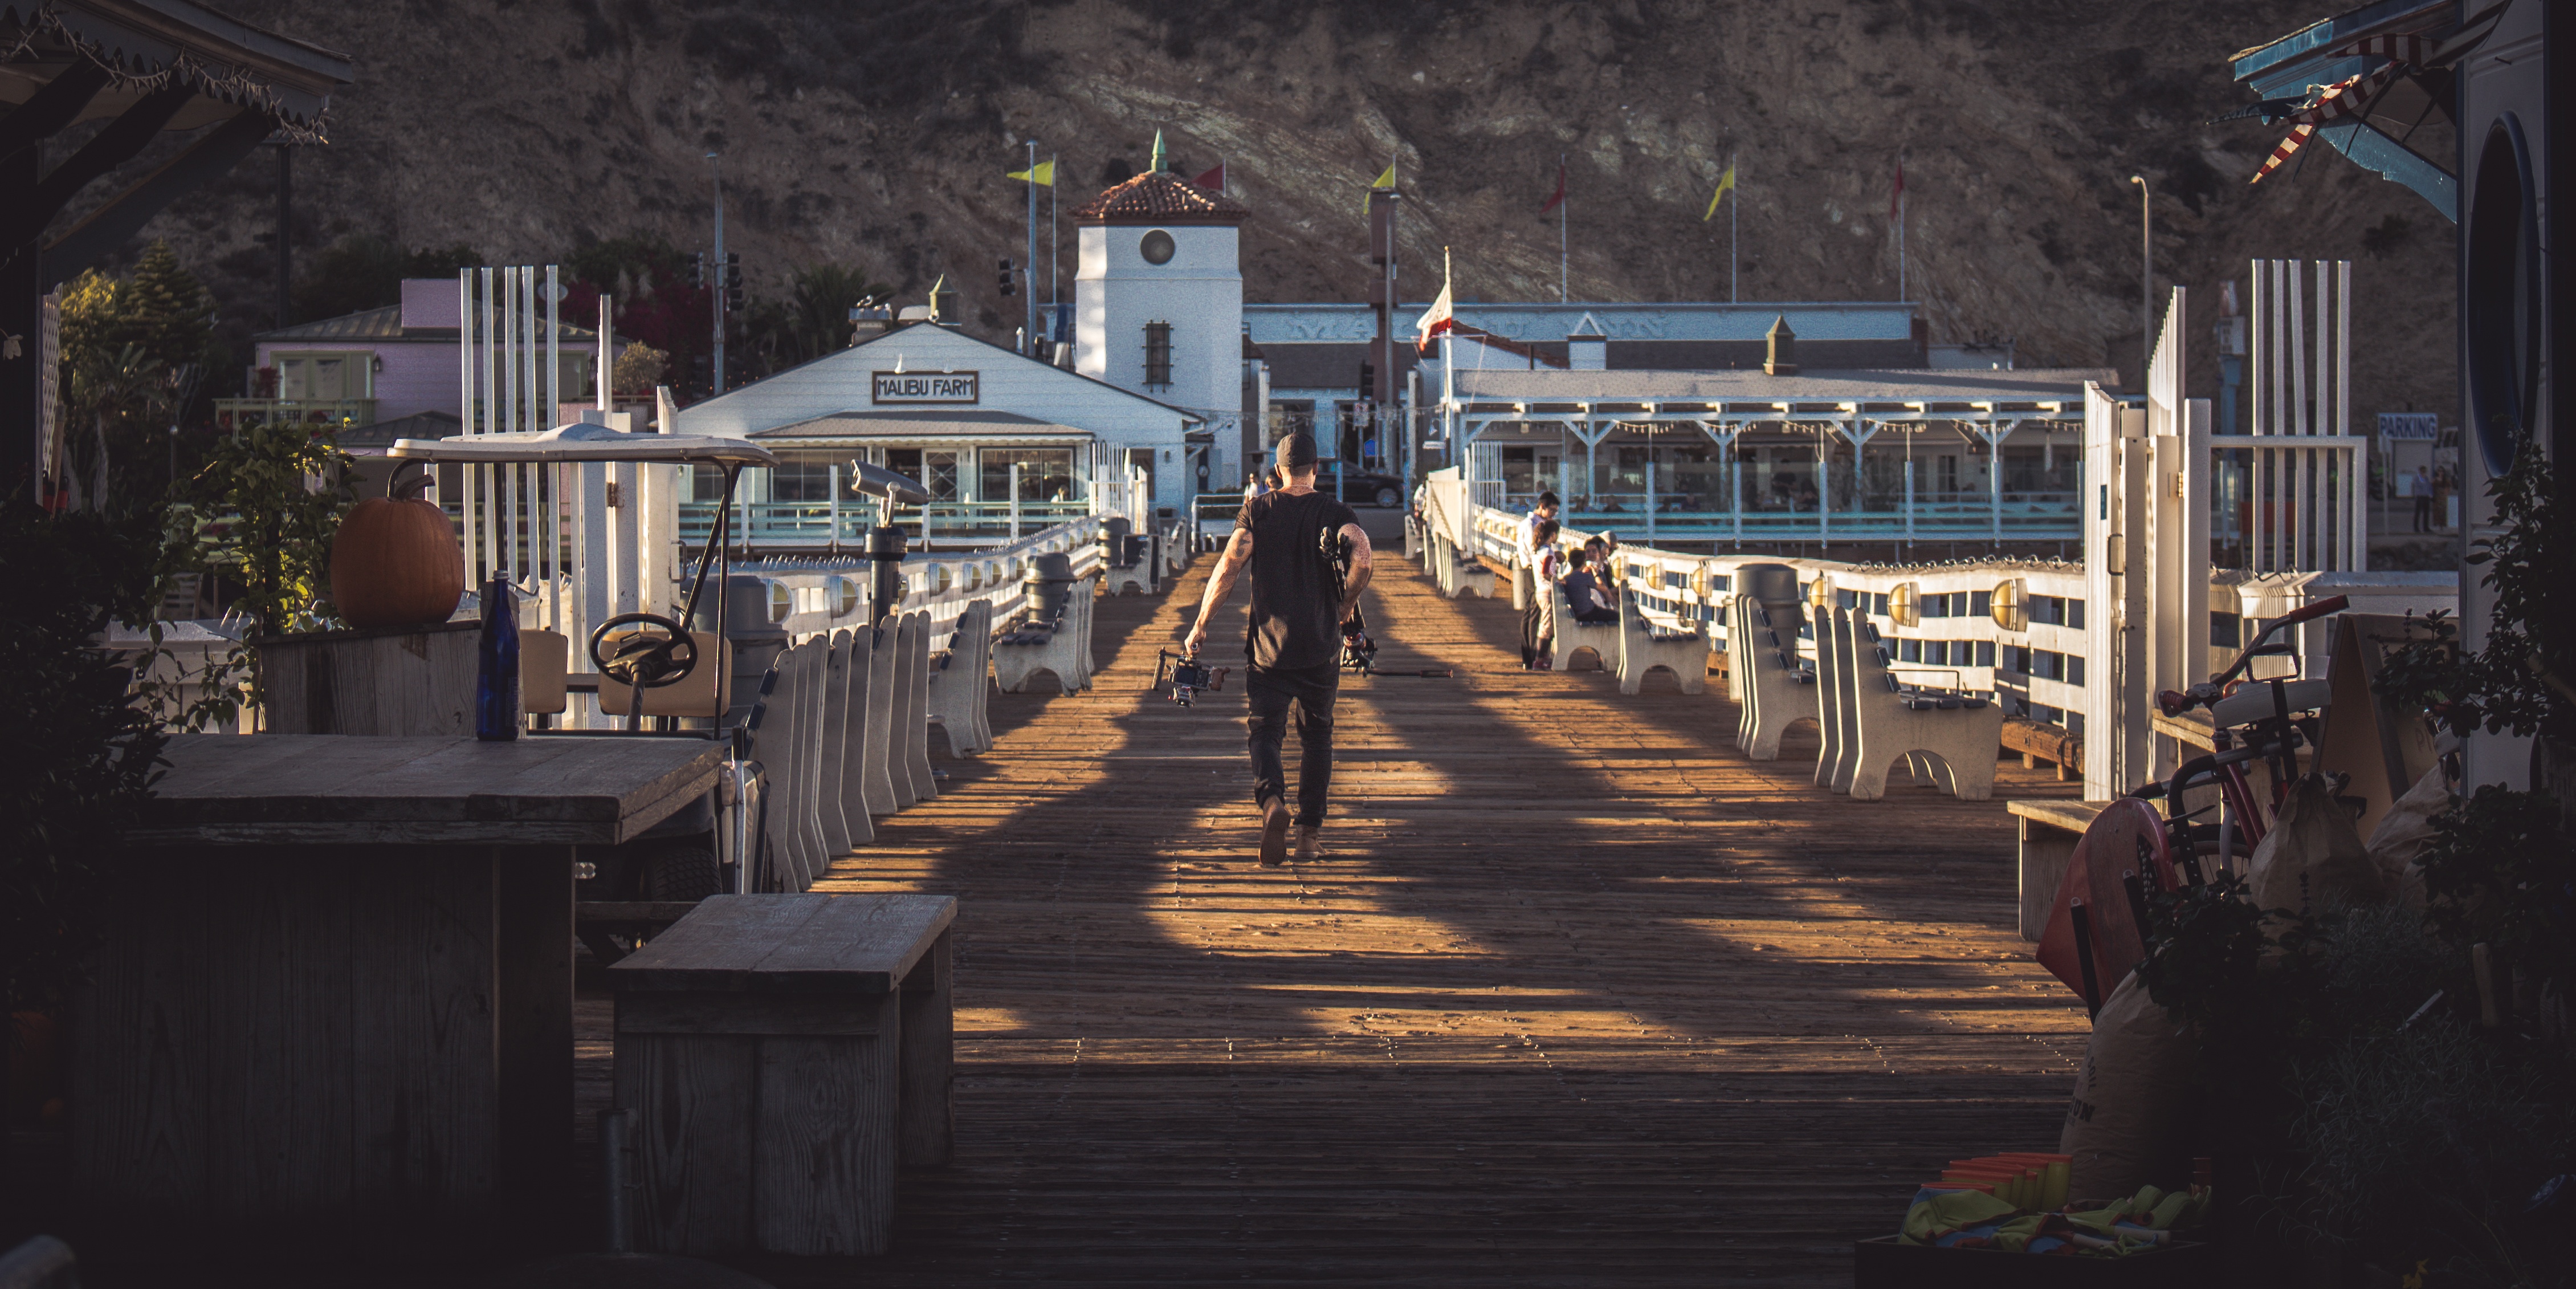
boardwalk, wood, night, walkway, evening, waterway